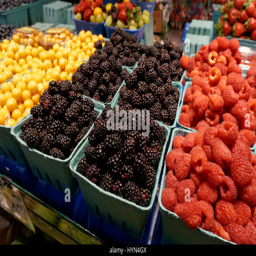
boxes of blackberries , raspberries and golden berries for sale